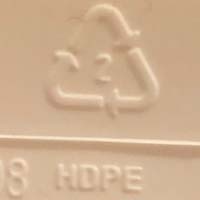
Plastic recycling code class: 2_high_density_polyethylene_PE-HD